Bisco Smith

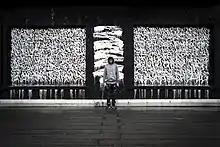

Drawing on his background painting in the streets, Smith often composes his works using materials like household paint, rollers, spray paint, and wheat paste. Although his work is often a collection of words, he abstracts the words to such a degree that they become nearly impossible to read, encouraging viewers to appreciate the design and organically absorb the energy. Smith utilizes his understanding of space from his early years as a graffiti writer, reimagining the execution of abstract expressionist painting through his unique contemporary lens.